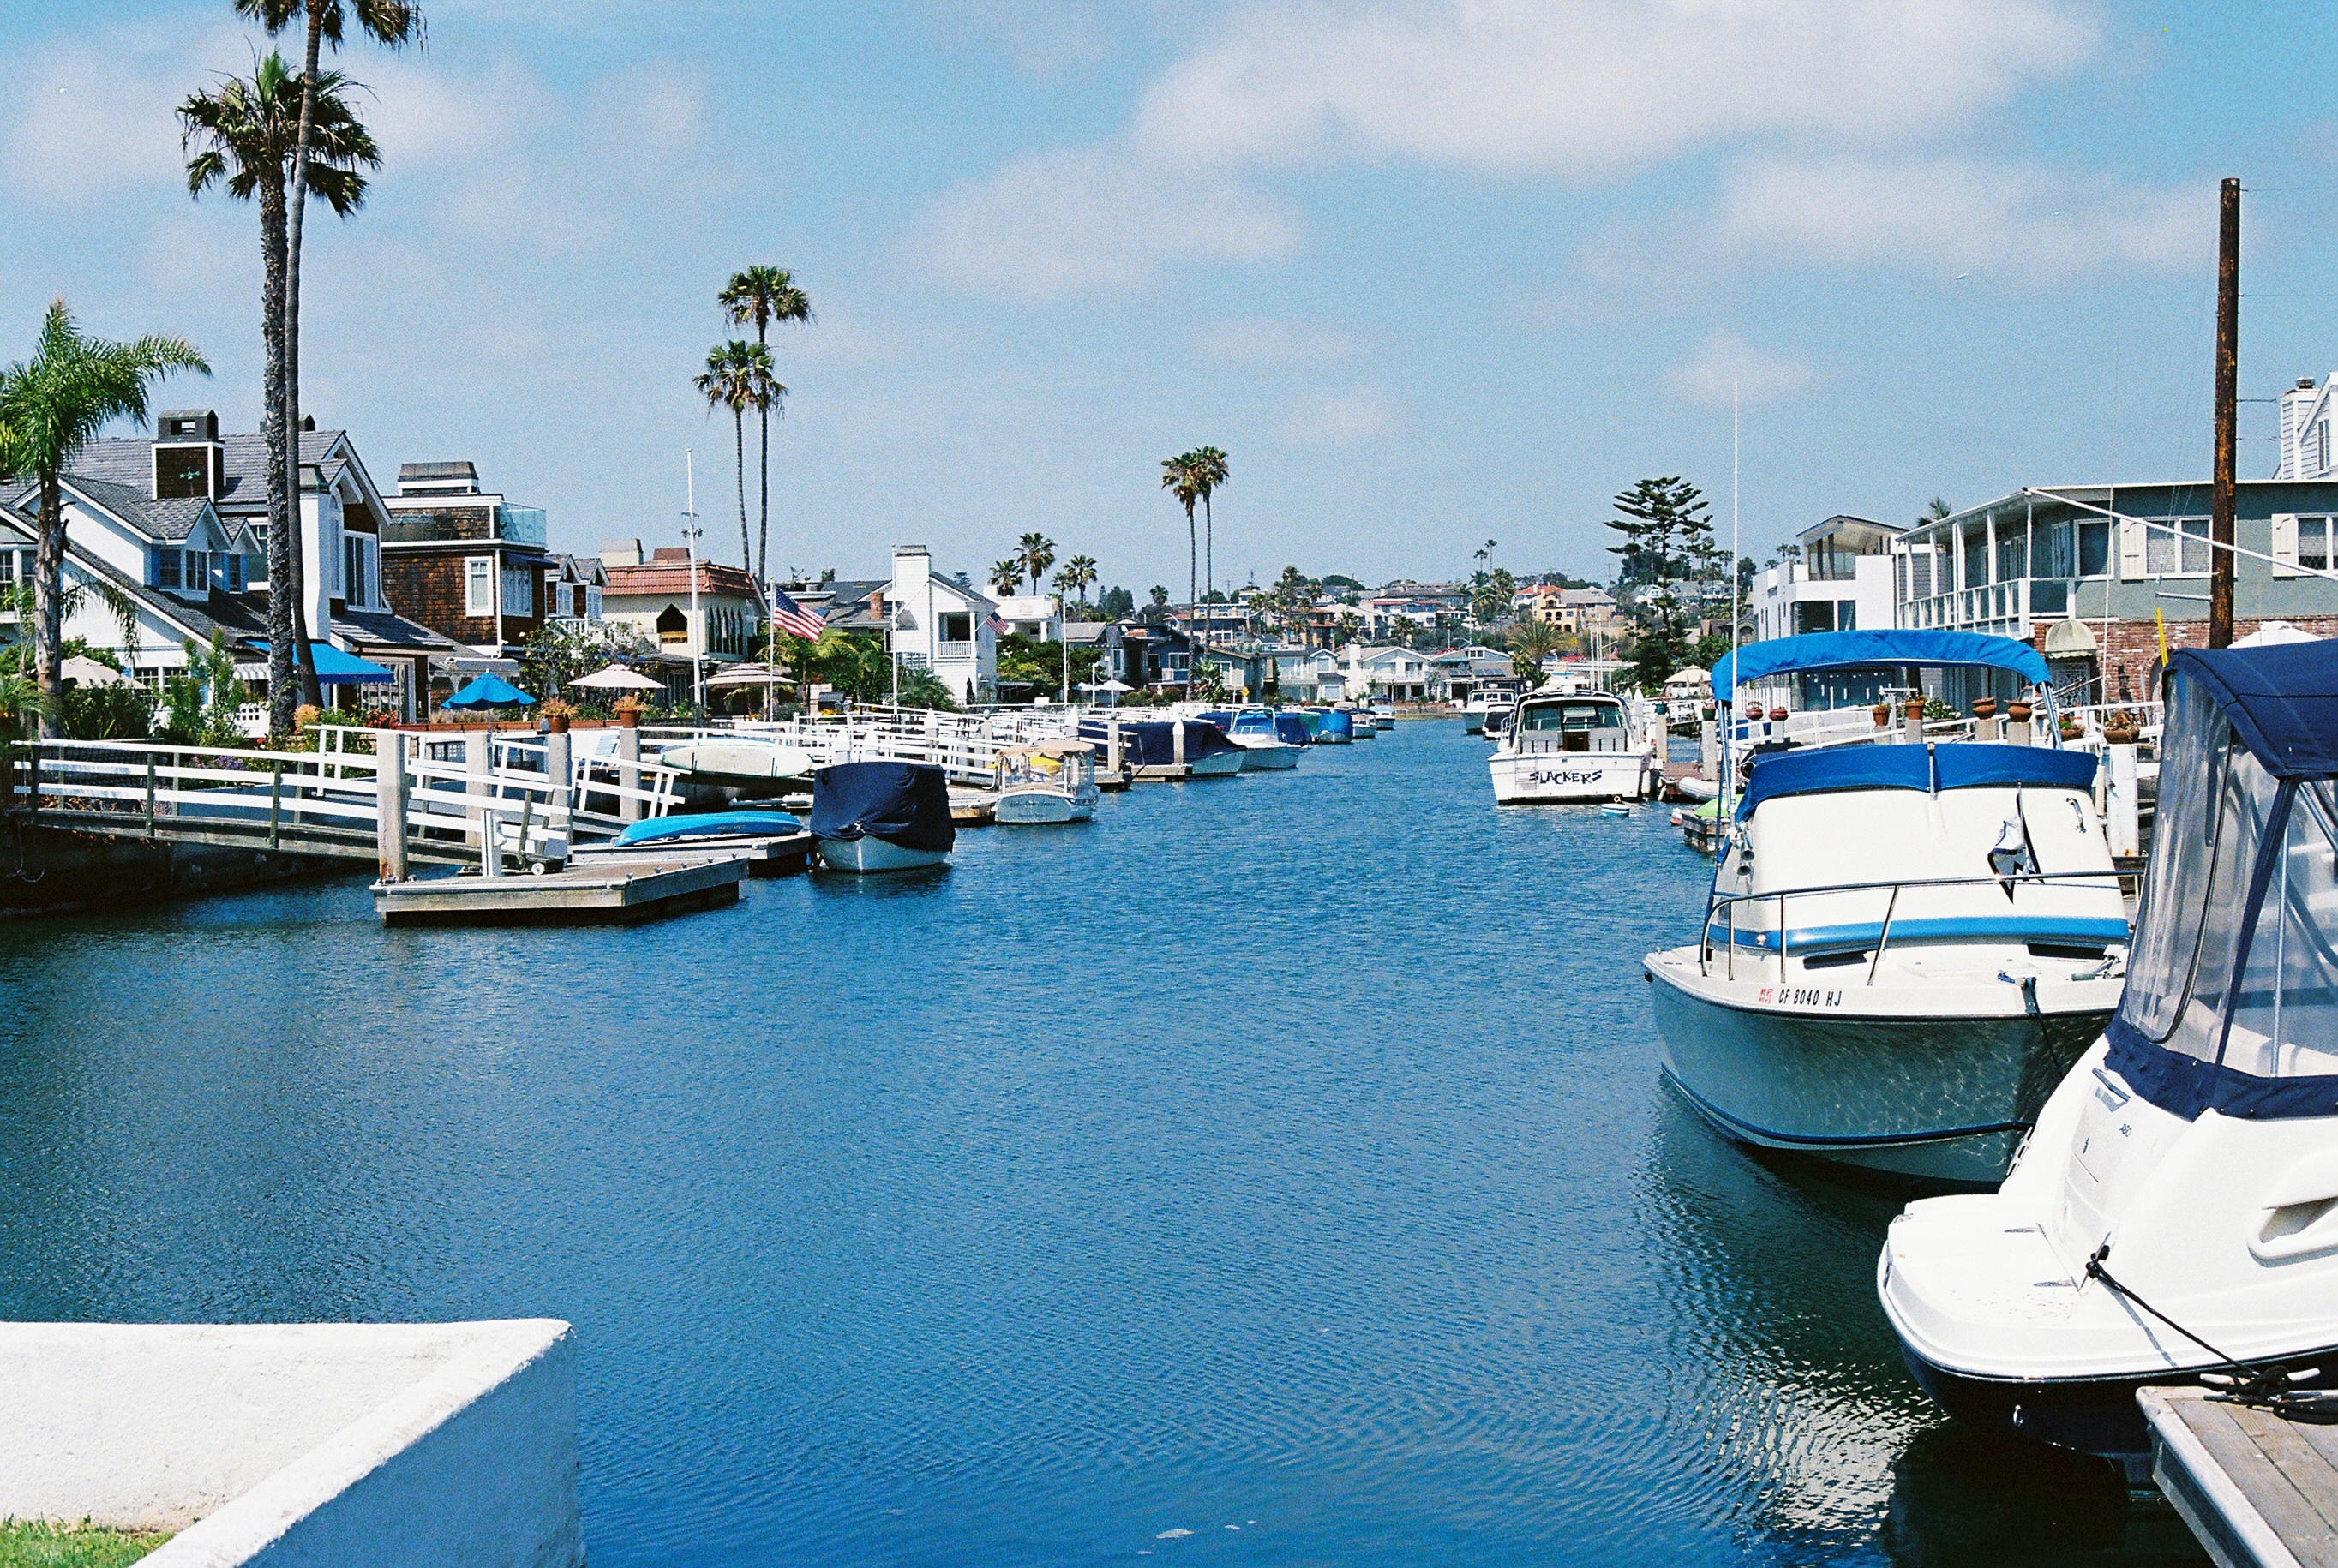
sea, water, dock, boat, vacation, vehicle, bay, harbor, marina, port, waterway, watercraft